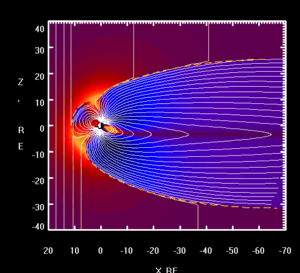
Simulation du champ magnétique terrestre en interaction avec le champ magnétique (solaire) interplanétaire
Le champ magnétique terrestre, aussi appelé bouclier terrestre, est un champ magnétique présent dans un vaste espace autour de la Terre ainsi que dans la croûte et le manteau. Il a son origine dans le noyau externe, par un mécanisme de dynamo auto-excitée.
Le champ magnétique interplanétaire, également connu sous le nom de champ magnétique de l'héliosphère, est le champ magnétique du Soleil porté par le vent solaire à travers les planètes et autres corps du Système solaire, dans le milieu interplanétaire jusqu'au confins de l'héliosphère.